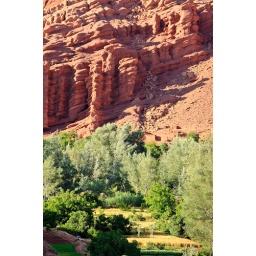
Landscape near Ait Arbi. The red rock formations are amazing.